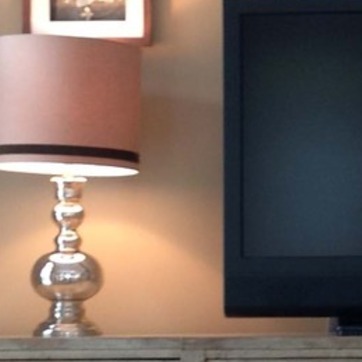
Material: painted